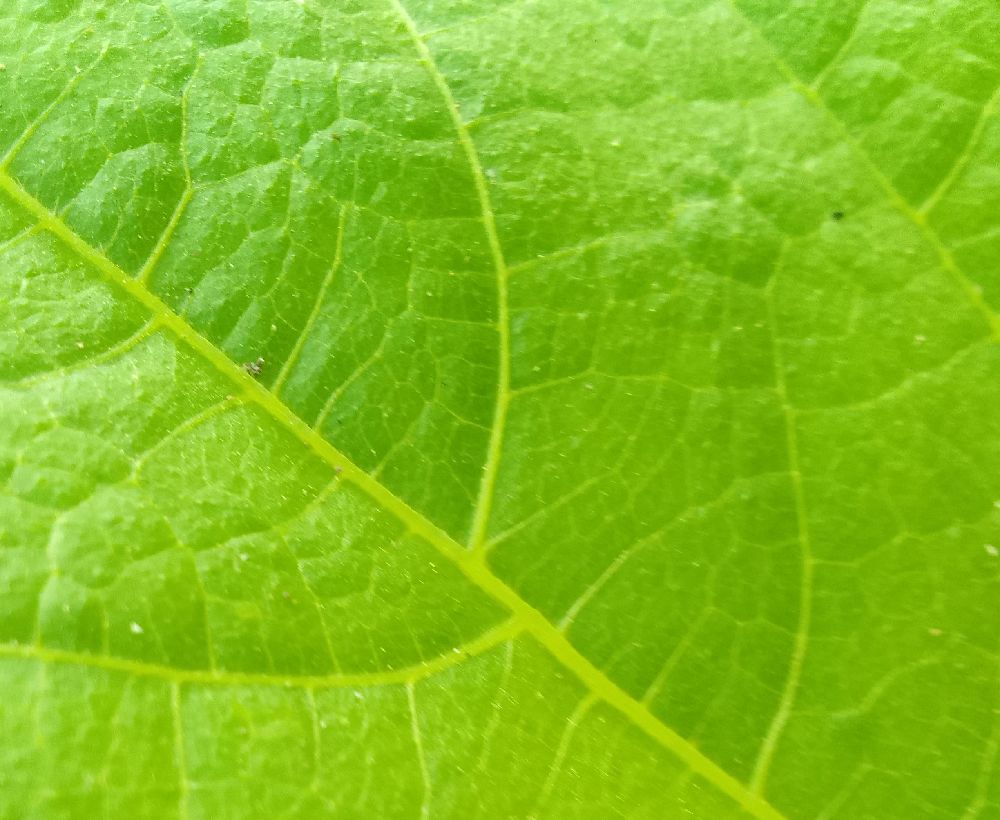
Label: healthy